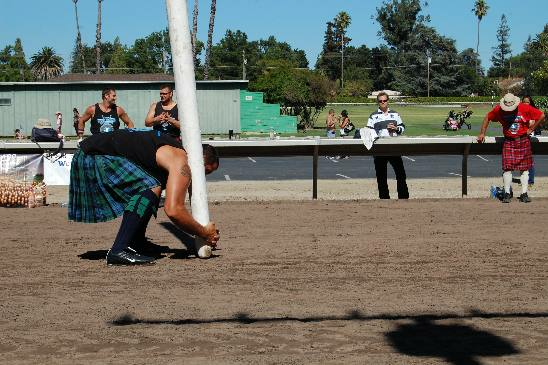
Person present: Yes